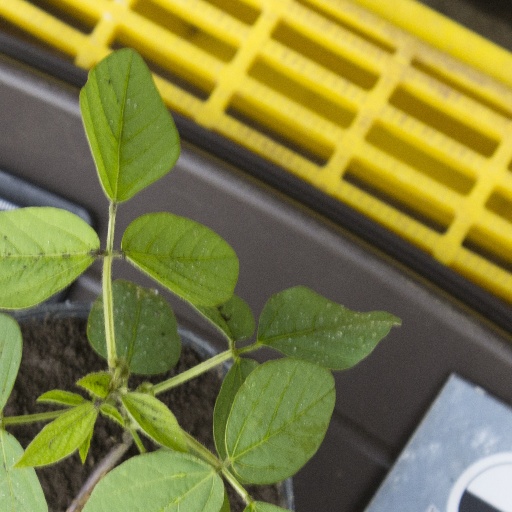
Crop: soybean